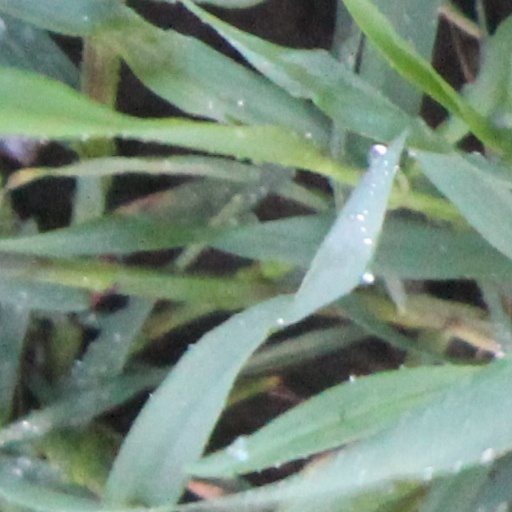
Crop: wheat